Rudolph V. Kuser Estate

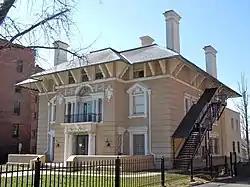

Rudolph V. Kuser Estate is located in Trenton, Mercer County, New Jersey, United States. The building was built in 1905 and was added to the National Register of Historic Places on August 24, 1979.